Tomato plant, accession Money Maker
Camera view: tilt-top (135 deg); turntable rotation: 330 degrees
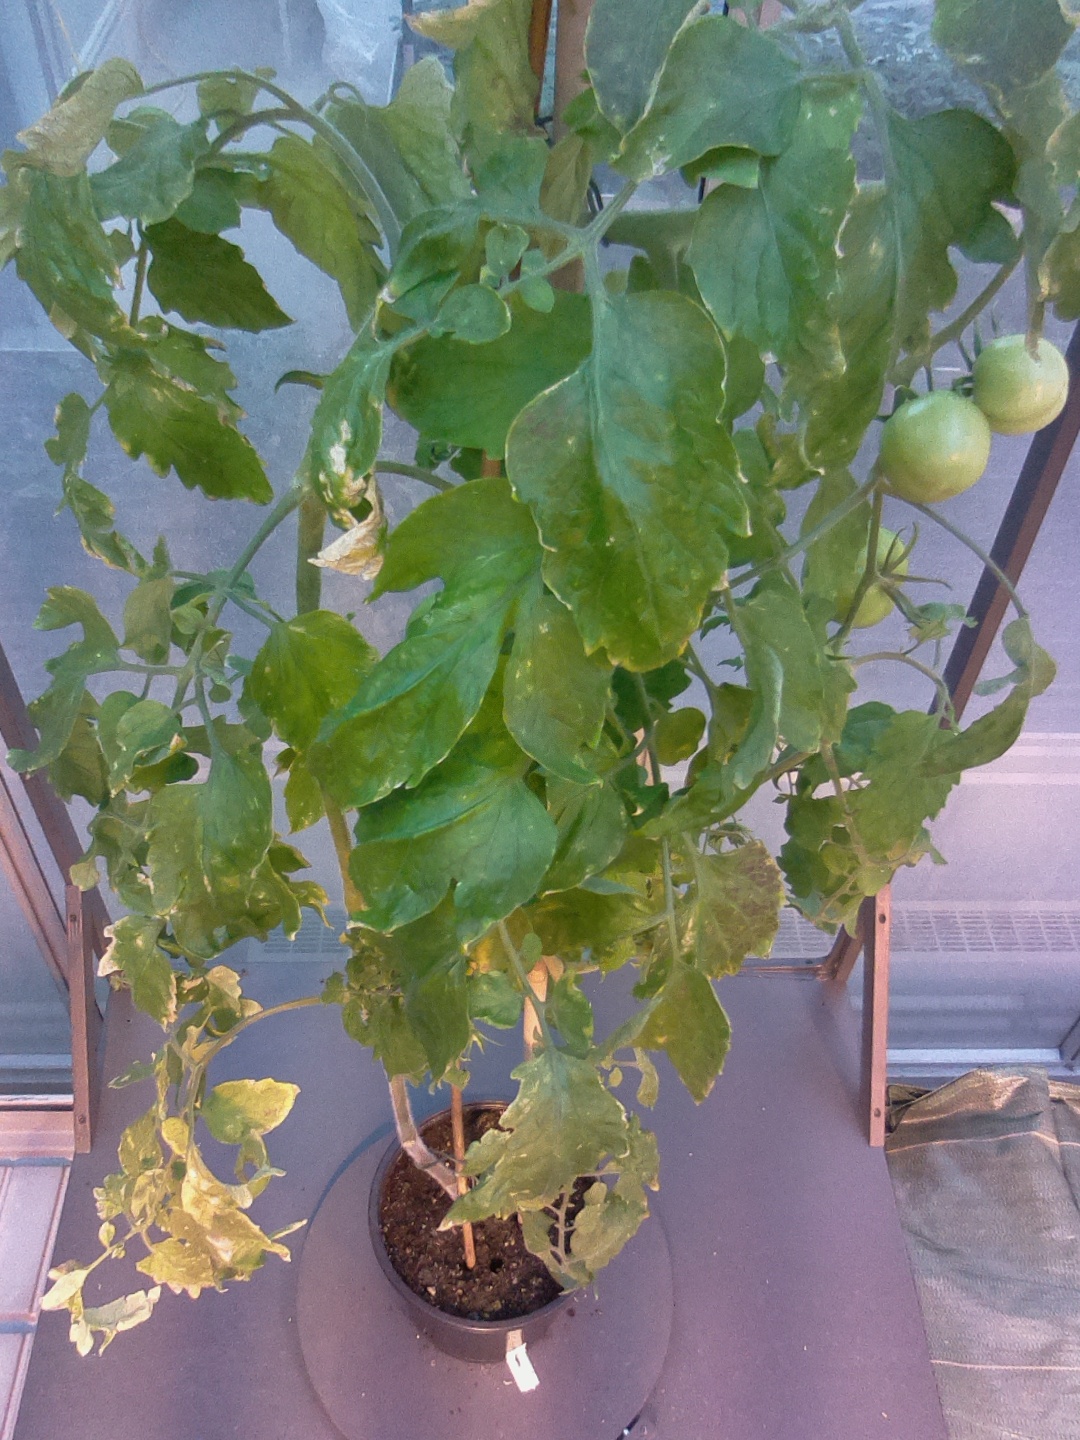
BBCH growth stage 78: 80% -90% of final fruit size